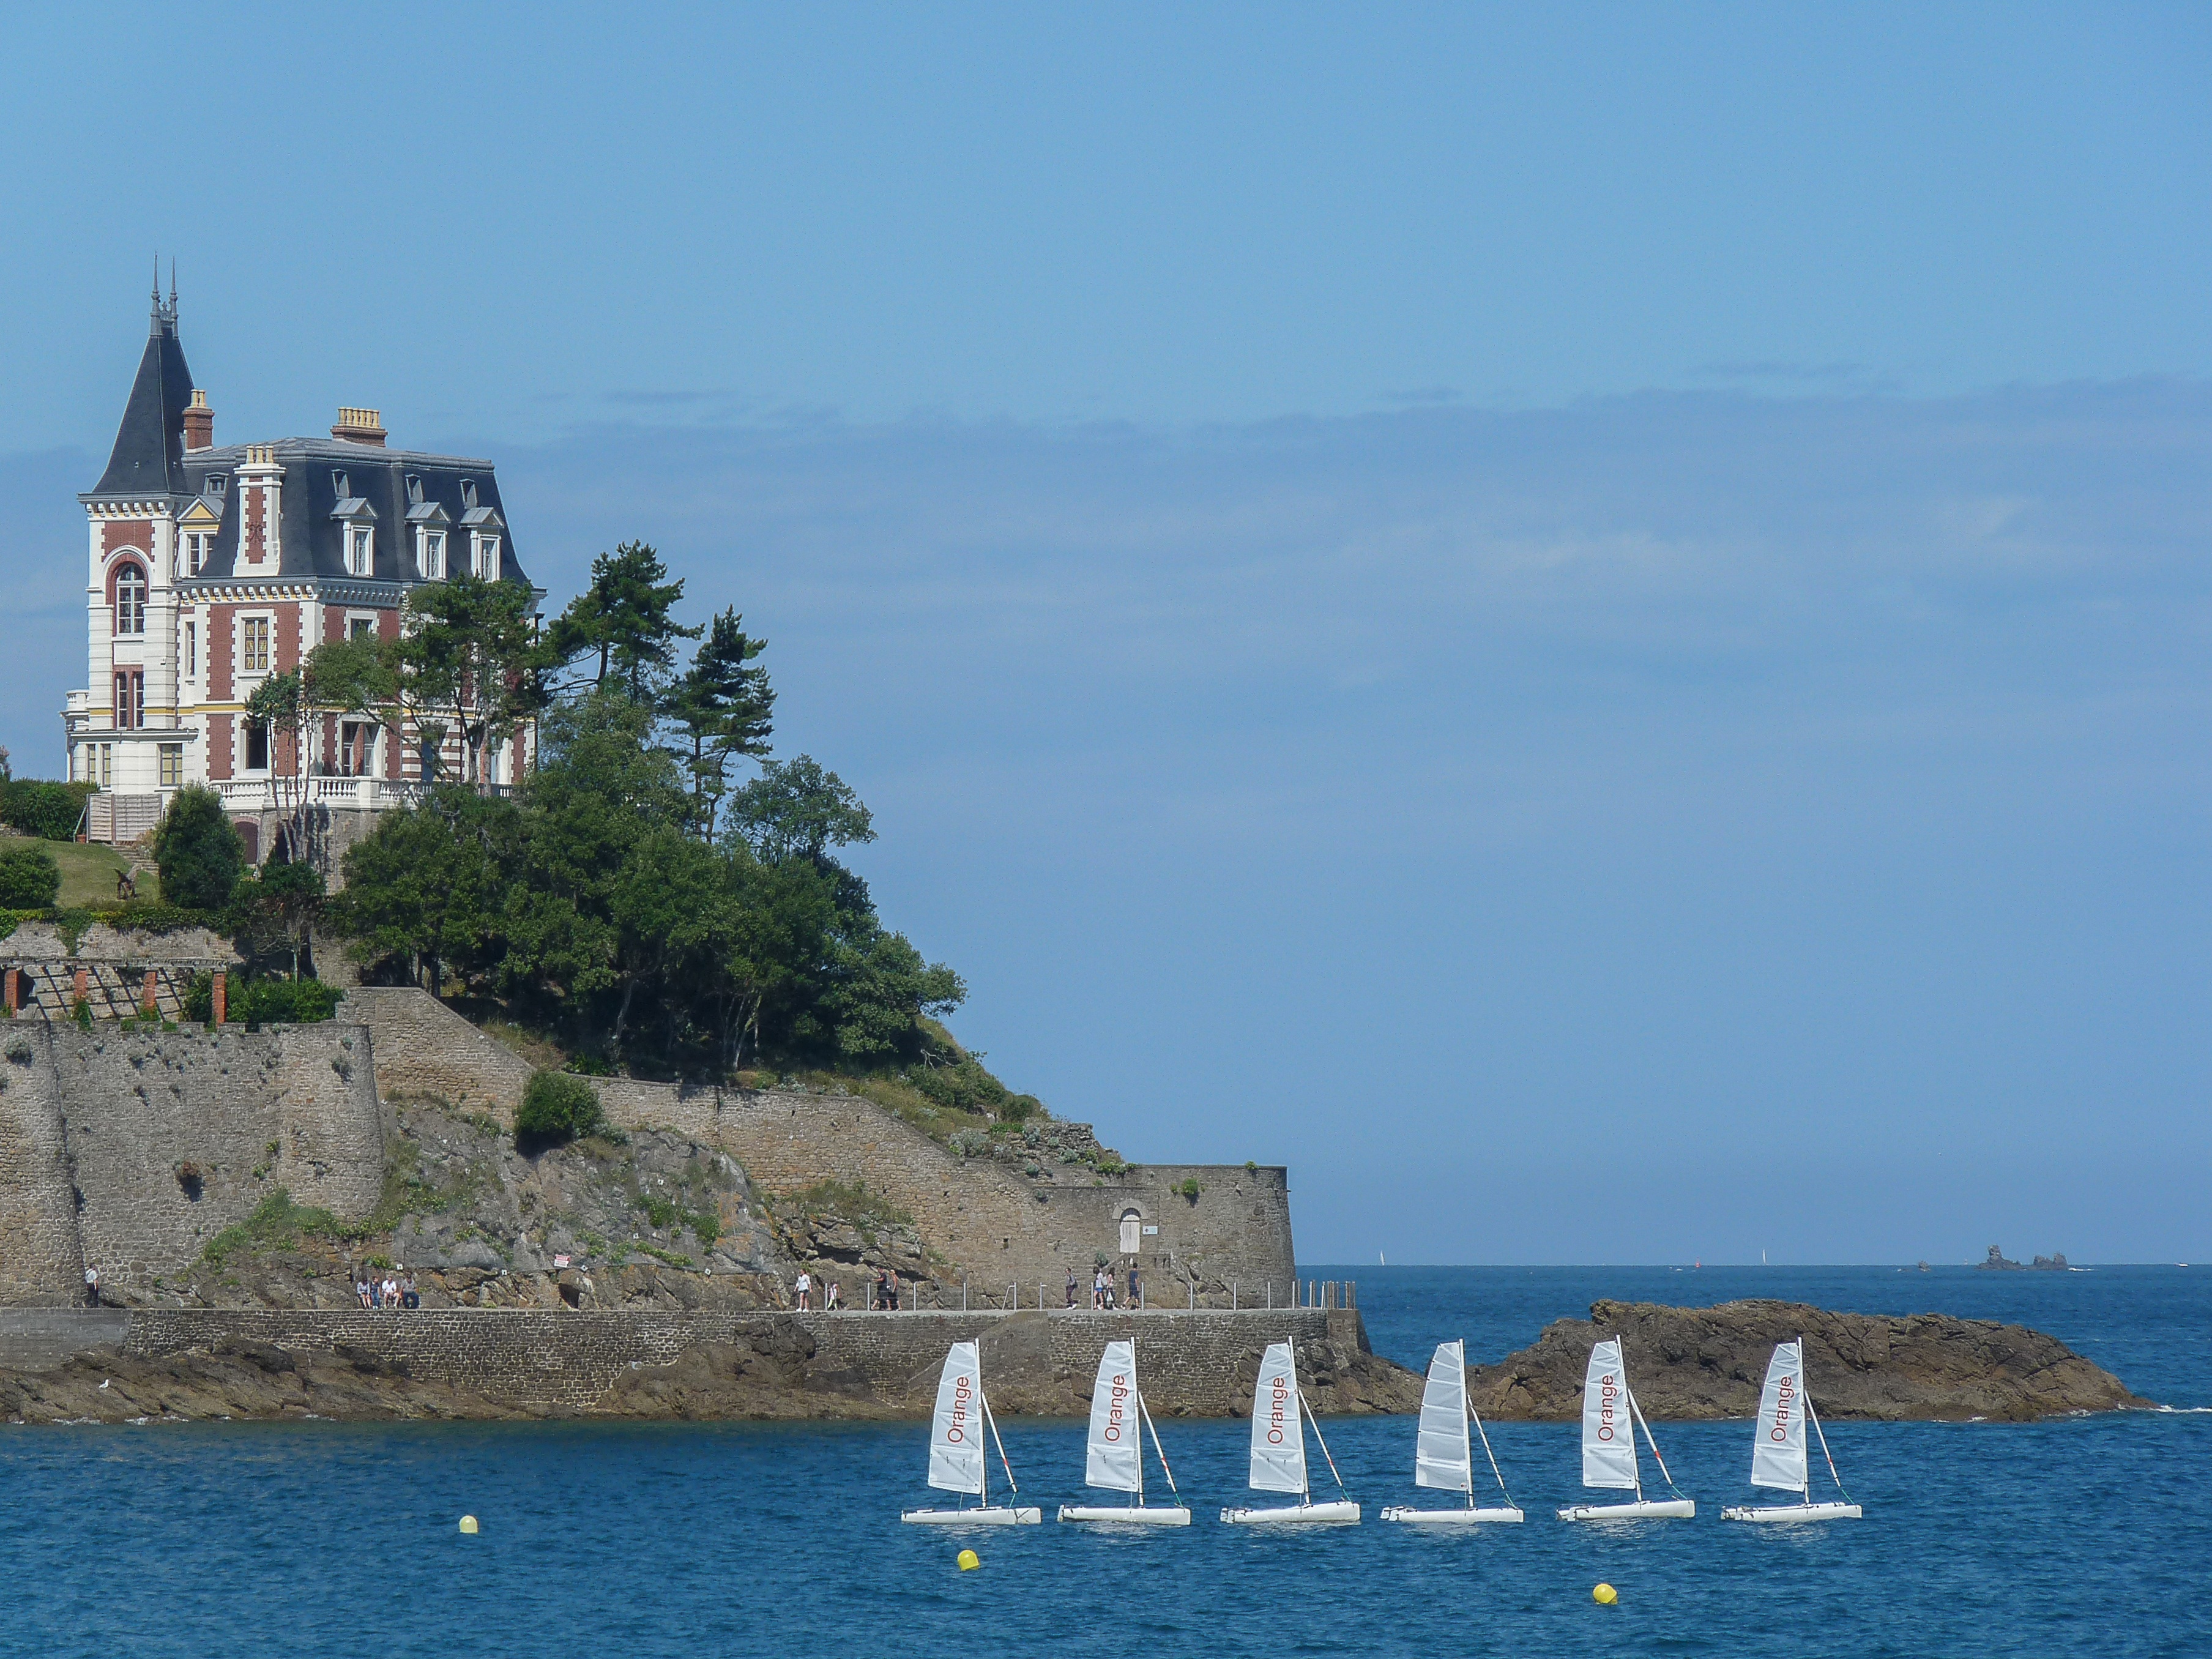
sea, coast, ocean, architecture, vacation, cliff, vehicle, tower, bay, island, landmark, harbor, tourism, terrain, sailboats, cape, brittany, dinard